Yoyogi

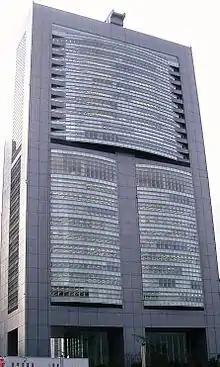
East Japan Railway Company headquarters

East Japan Railway Company has its headquarters in Yoyogi. Square Enix and subsidiary Taito share the Shinjuku Bunka Quint Building in Yoyogi.